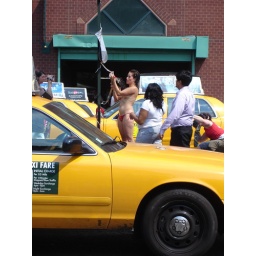
check the girl in red getting a low angle shot of some of dat assse